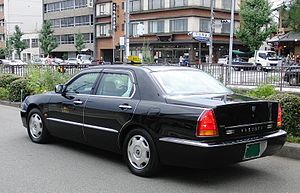
Mitsubishi Proudia
Mitsubishi Proudia var en luksusbil, som blev bygget af Mitsubishi fra 1999 til 2001. Modellen blev kun solgt på det japanske hjemmemarked.